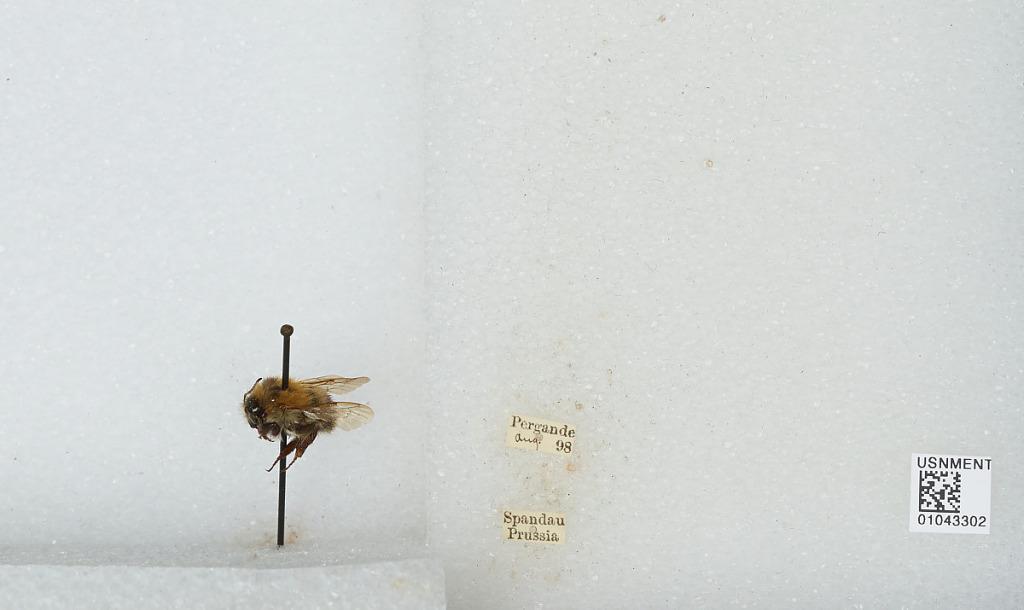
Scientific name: Bombus sp.
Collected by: Pergande
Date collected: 1898-8-
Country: Germany
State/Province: Berlin
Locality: Spandau
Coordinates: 52.55, 13.2